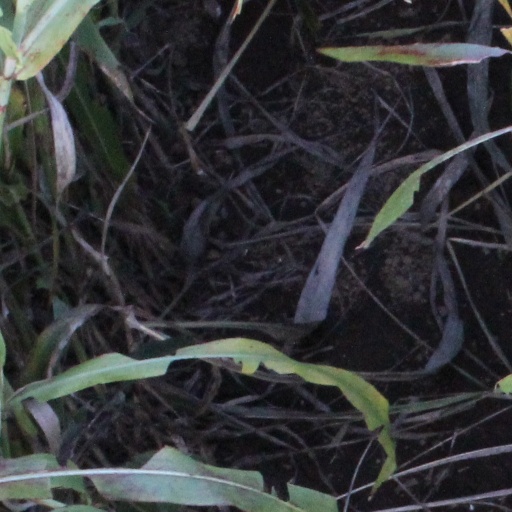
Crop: sorghum